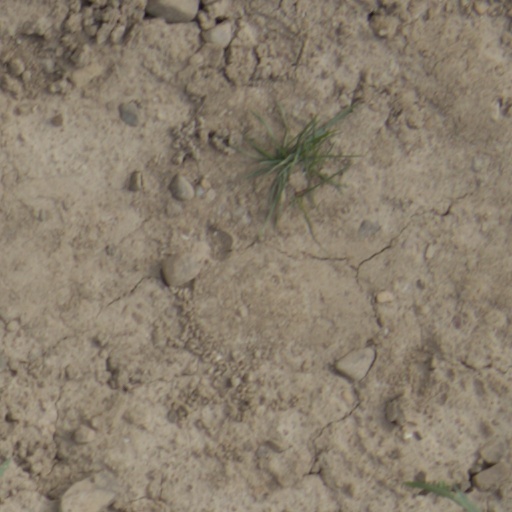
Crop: wheat